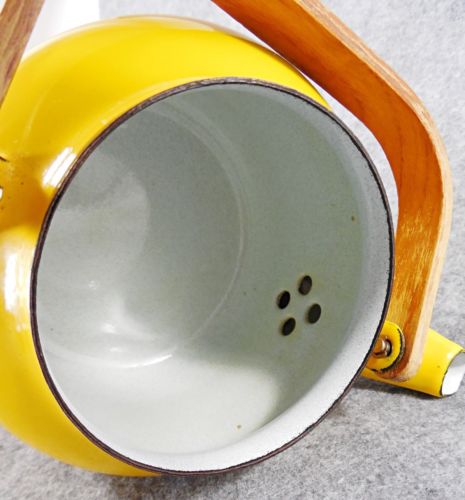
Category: kettle